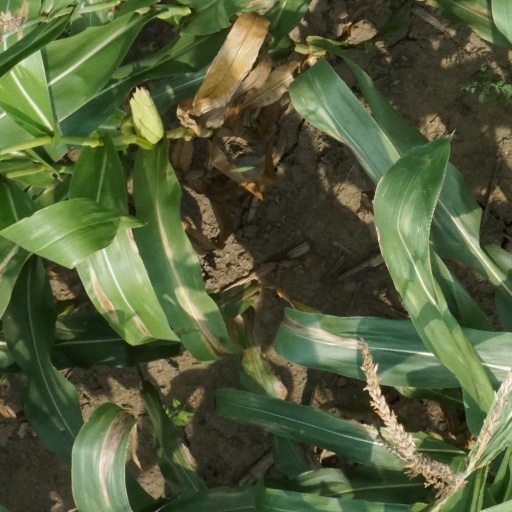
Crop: maize; corn